Gates Foundation

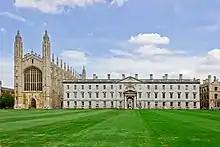
Cambridge University

Improved sanitation in the developing world is a global need, but a neglected priority, as shown by the data collected by the Joint Monitoring Programme for Water Supply and Sanitation (JMP) of UNICEF and WHO. This program is tasked to monitor progress towards the Millennium Development Goal (MDG) relating to drinking water and sanitation. About one billion people have no sanitation facility whatsoever and continue to defecate in gutters, behind bushes or in open water bodies, with no dignity or privacy. This is called open defecation and it poses significant health risks. India is the country with the highest number of people practicing open defecation, with around 157 million people or approximately 11% of the total population in 2022, although the situation has improved significantly since then. The foundation has been funding many sanitation research and demonstration projects in India since about 2011.